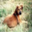
Label: dog